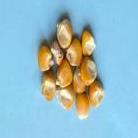
Maize quality: Good